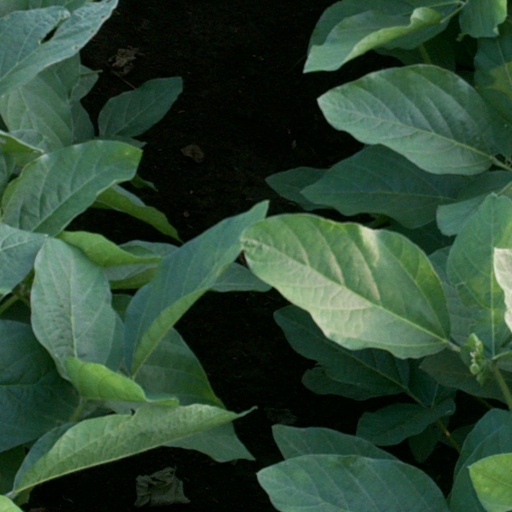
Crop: soybean